Lur Blowers

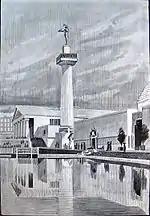
Carlsberg's victory column seen in an illustration from "Illustreret Tidende"

A monument featuring a lur blower on the new City Hall Square was first proposed by Lorenz Frølich in circa 1890. Martin Nyrop, who had designed the new Copenhagen City Hall, adopted the idea and originally envisioned two columns flanking the entrance to the City Hall Square from Vesterbrogade, each topped by a Heimdallr figure with a gjallarhorn.